Little River Light

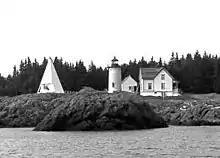
US Coast Guard photo, no date

Little River Light is a lighthouse on an island at the mouth of the Little River, in Cutler, Maine. A light station was first established at this site in 1846, and the present structure was built in 1876. It is one of the only iron lighthouses in the state, and was listed on the National Register of Historic Places as Little River Light Station on March 14, 1988. The light station is now owned by the American Lighthouse Foundation, which offers overnight stays in the keeper's house, and occasional tours of the property.